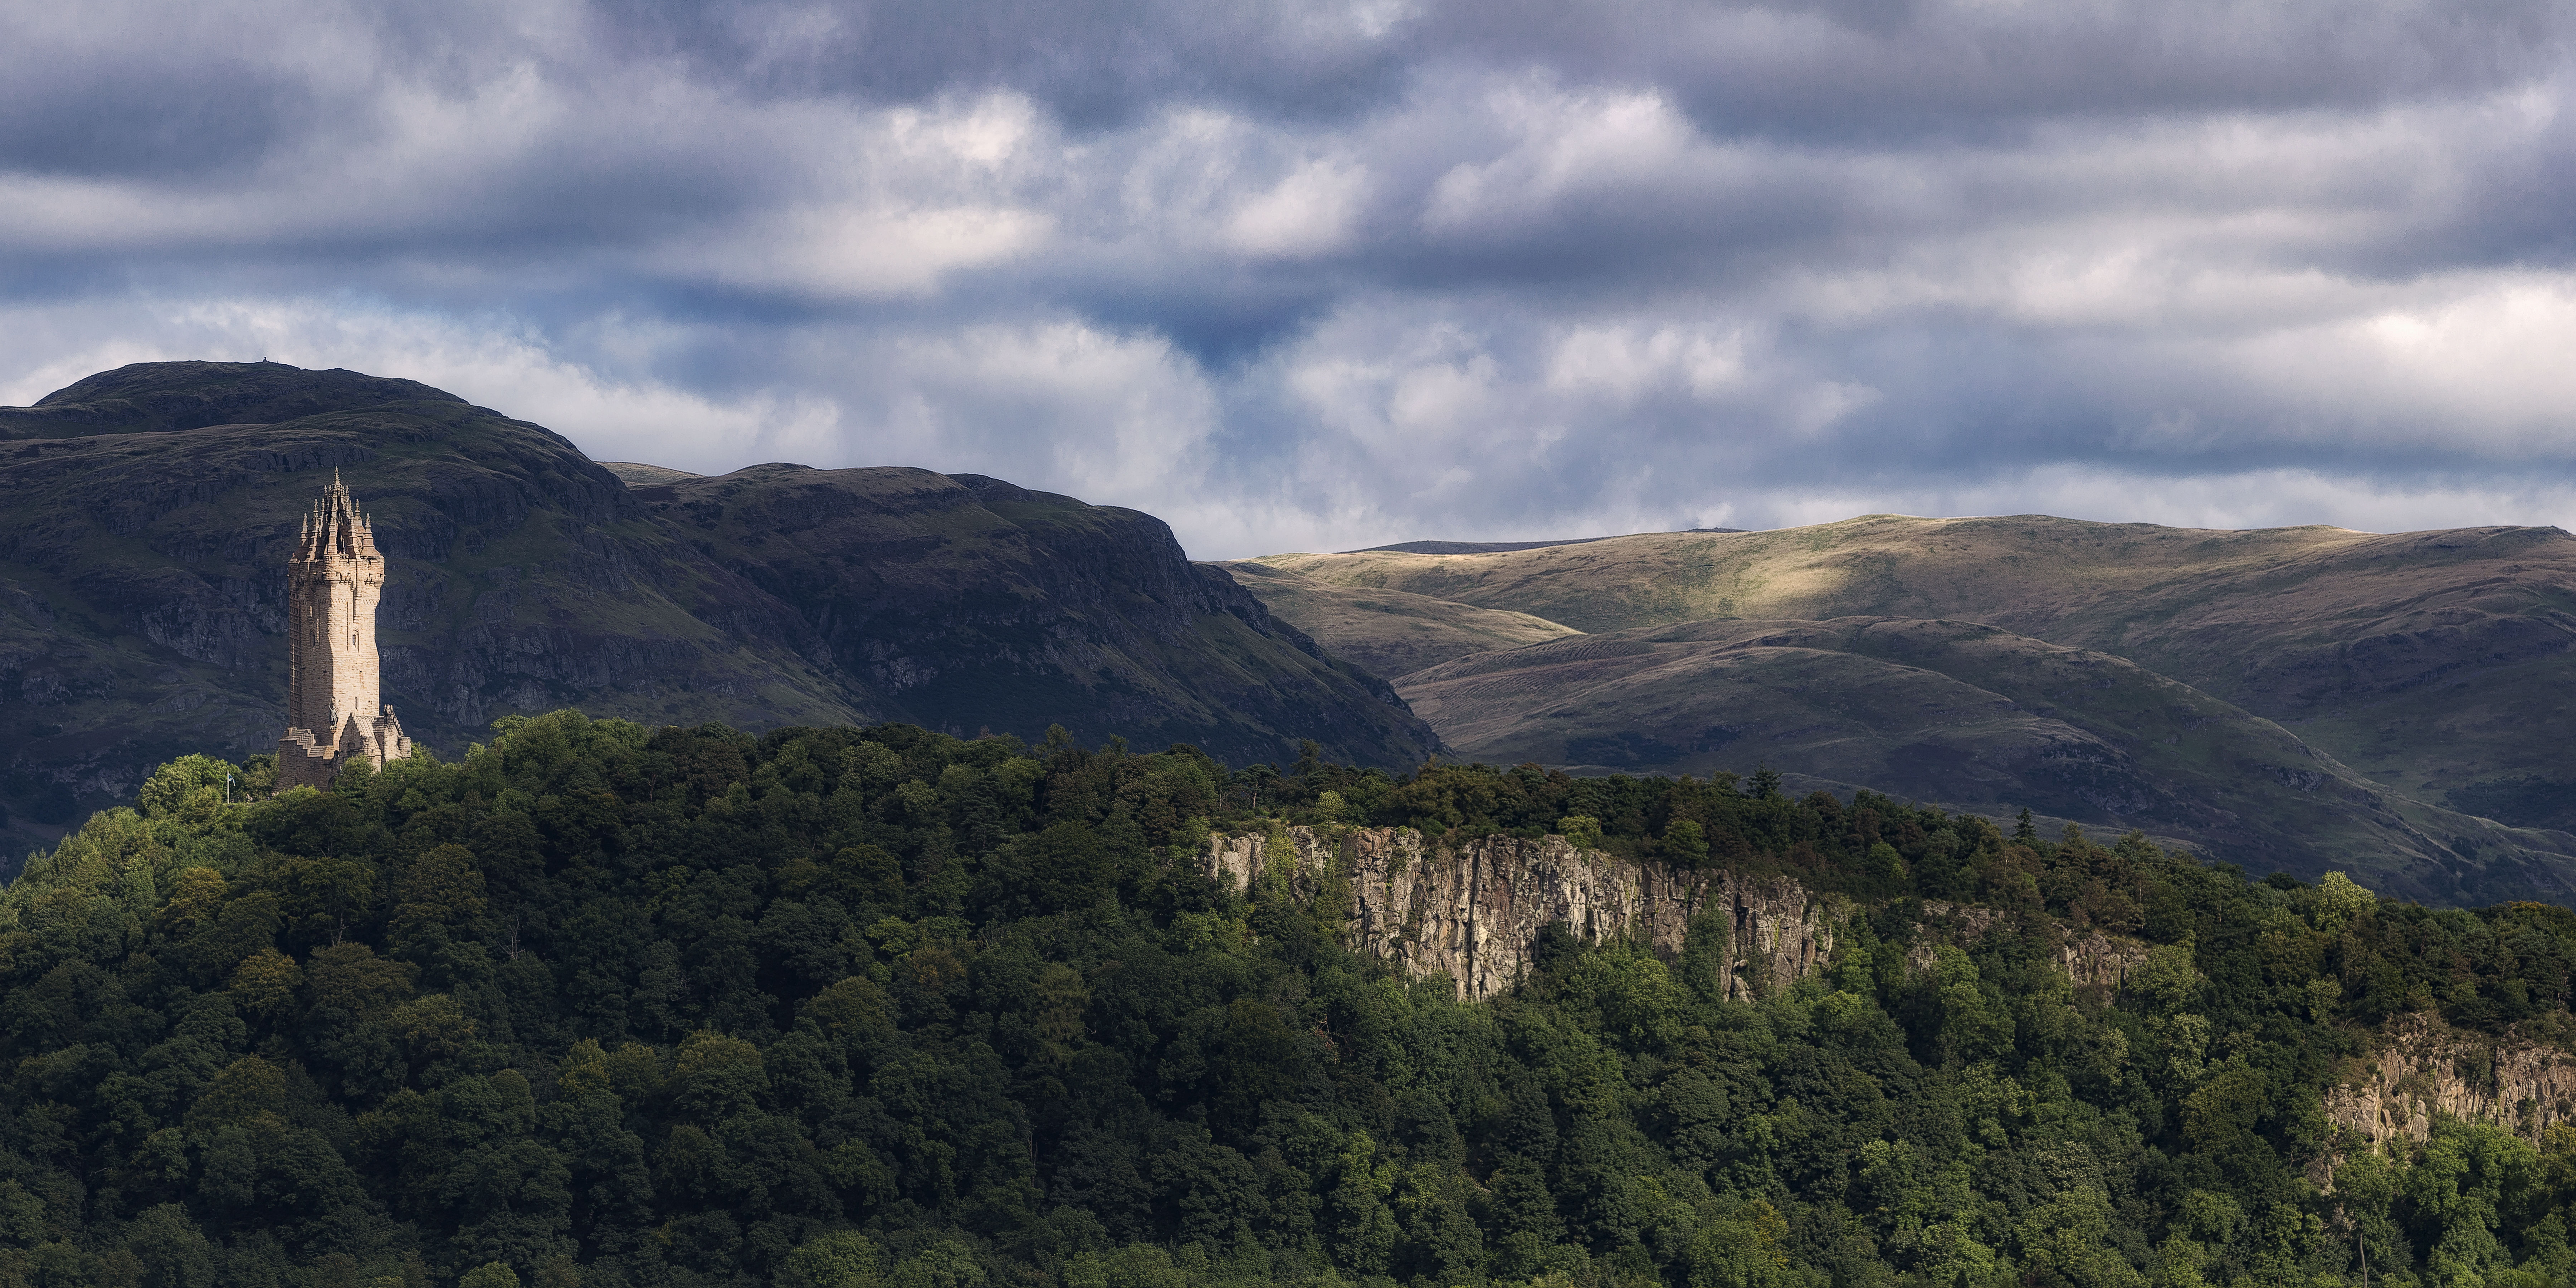
landscape, tree, nature, forest, rock, wilderness, mountain, cloud, hill, valley, mountain range, cliff, highland, terrain, ridge, cool image, plateau, canon6d, scotland, fell, i, loch, ef70200mmf28lisiiusm, stirlingshire, rural area, landform, stirling, wallacemonument, williamwallace, geographical feature, atmospheric phenomenon, mountainous landforms